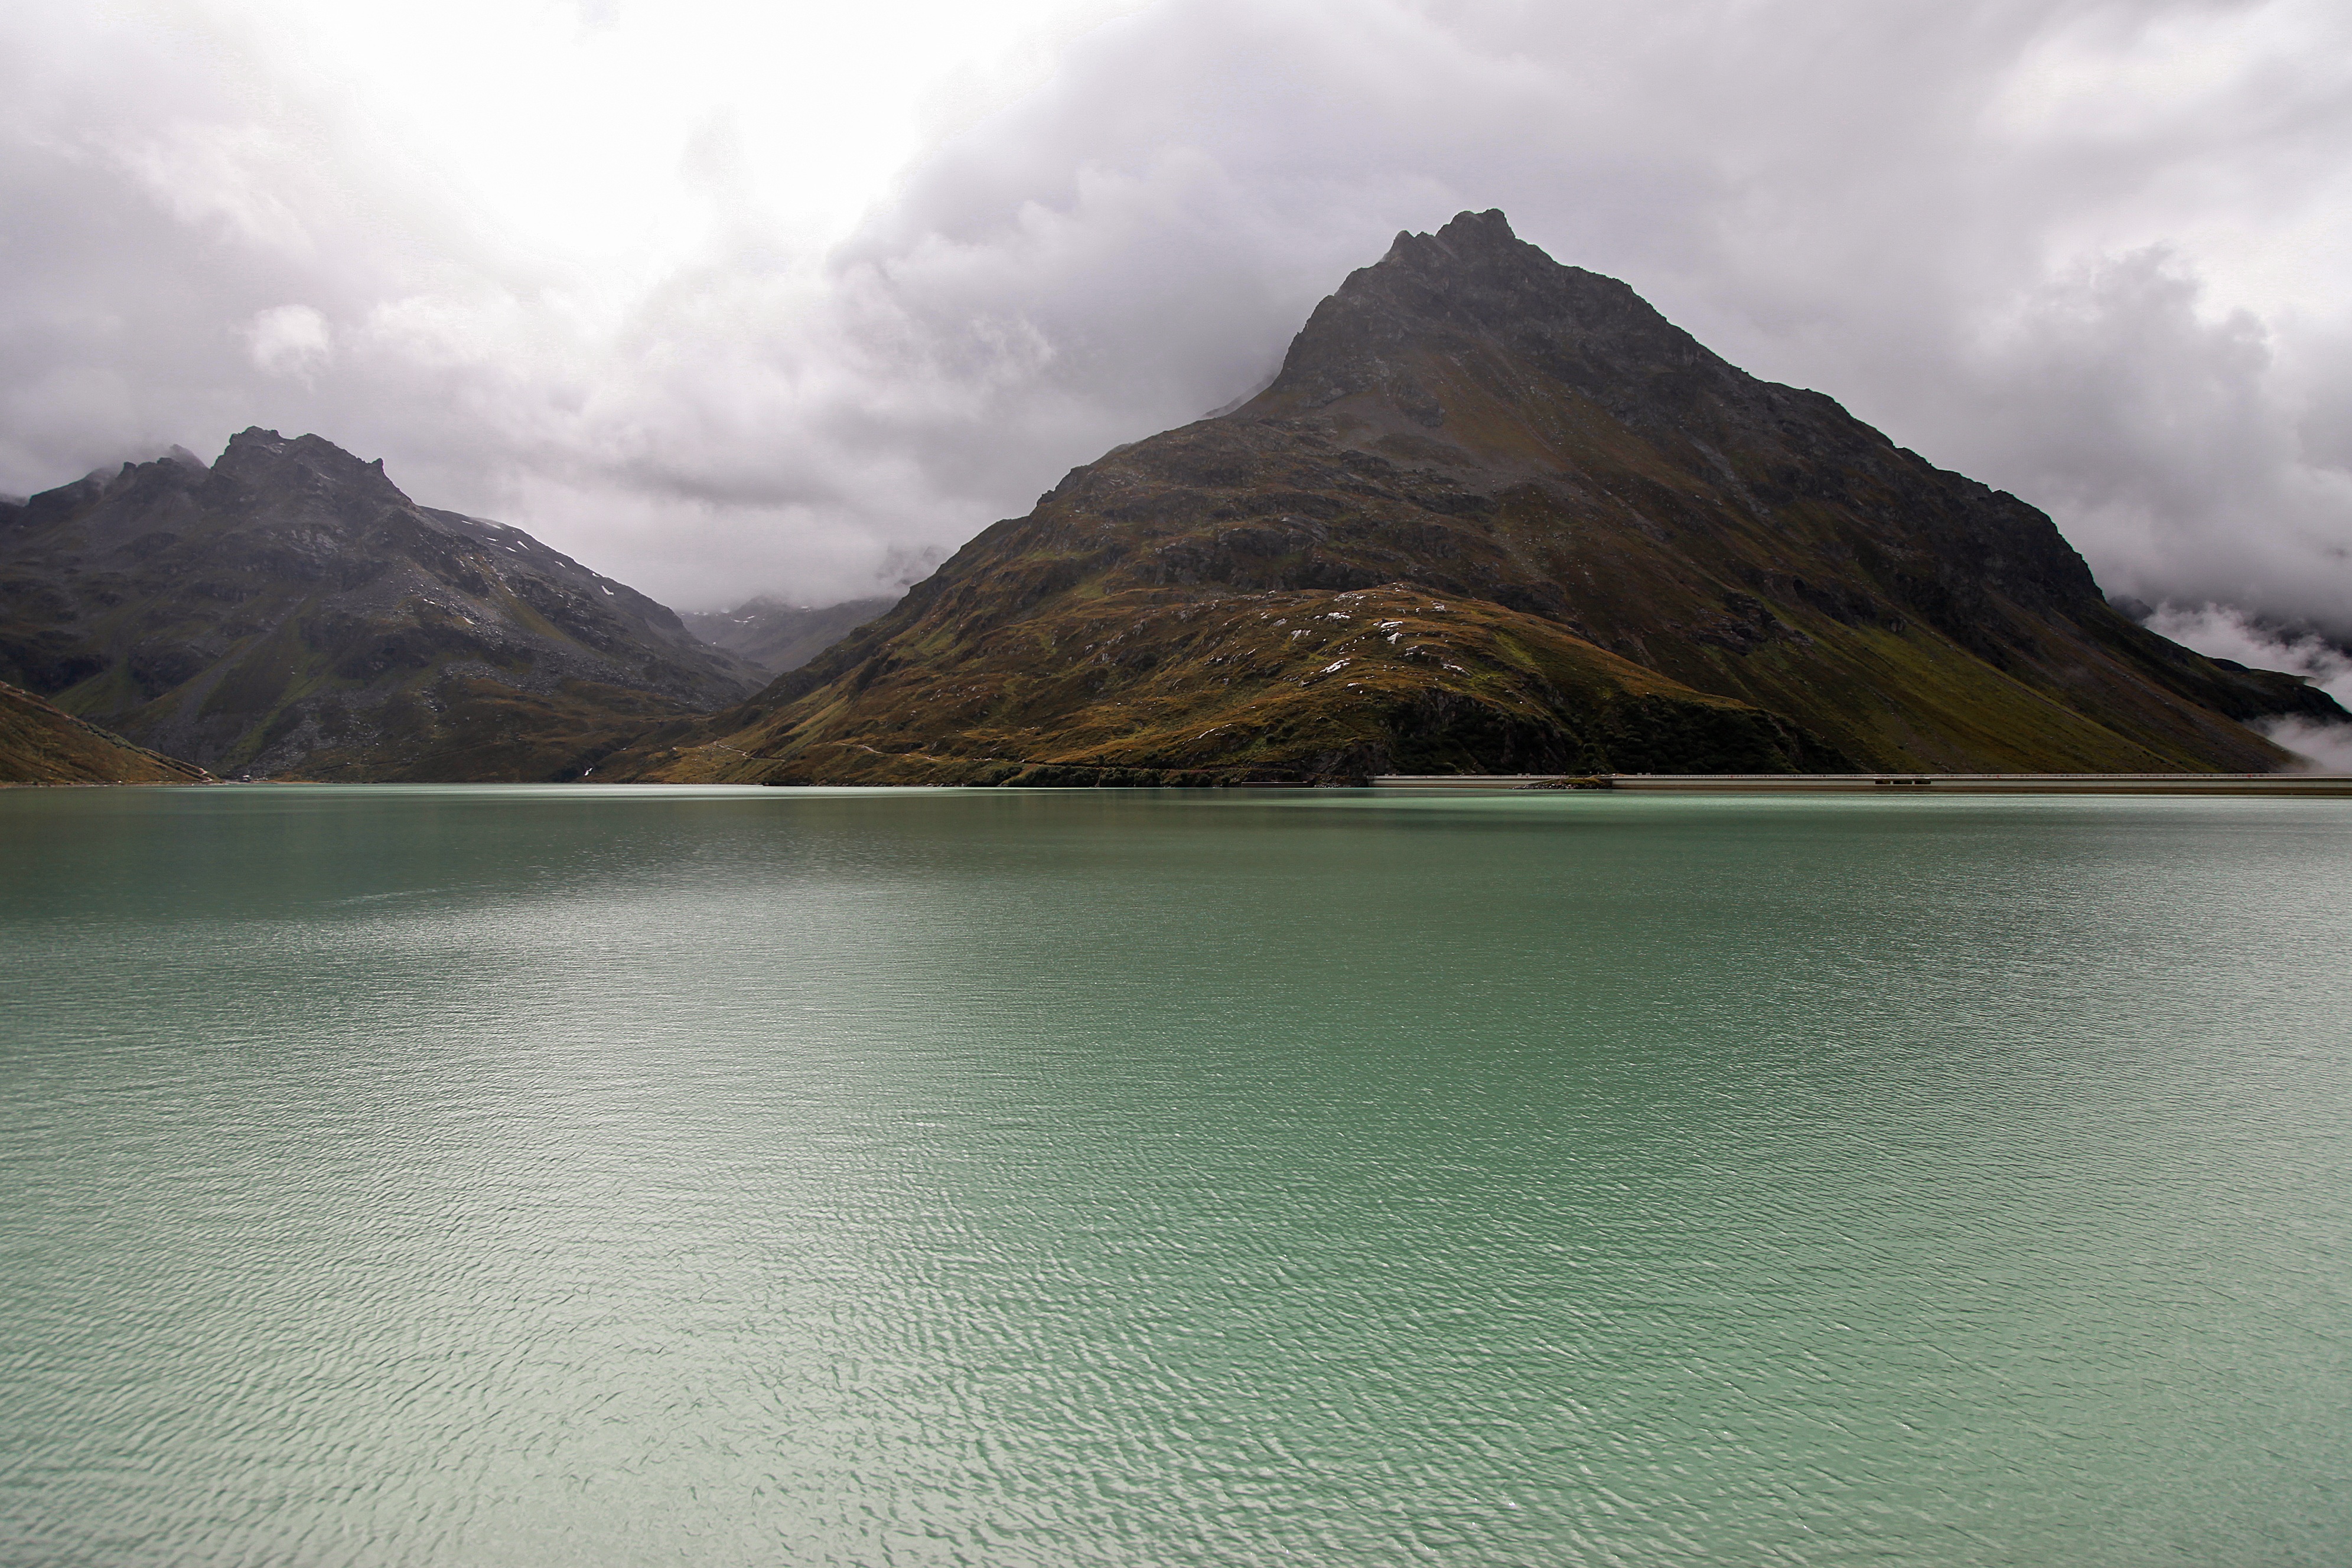
landscape, sea, coast, nature, mountain, cloud, hiking, hill, lake, mountain range, summer, reflection, holiday, bay, fjord, reservoir, highland, body of water, austria, mountains, montafon, fell, loch, idyll, recovery, landform, silvrettasee, voralberg, geographical feature, atmospheric phenomenon, mountainous landforms, glacial landform